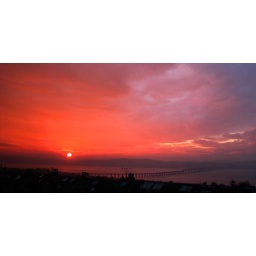
DSCN3025_sunrise over river tay - tay rail bridge